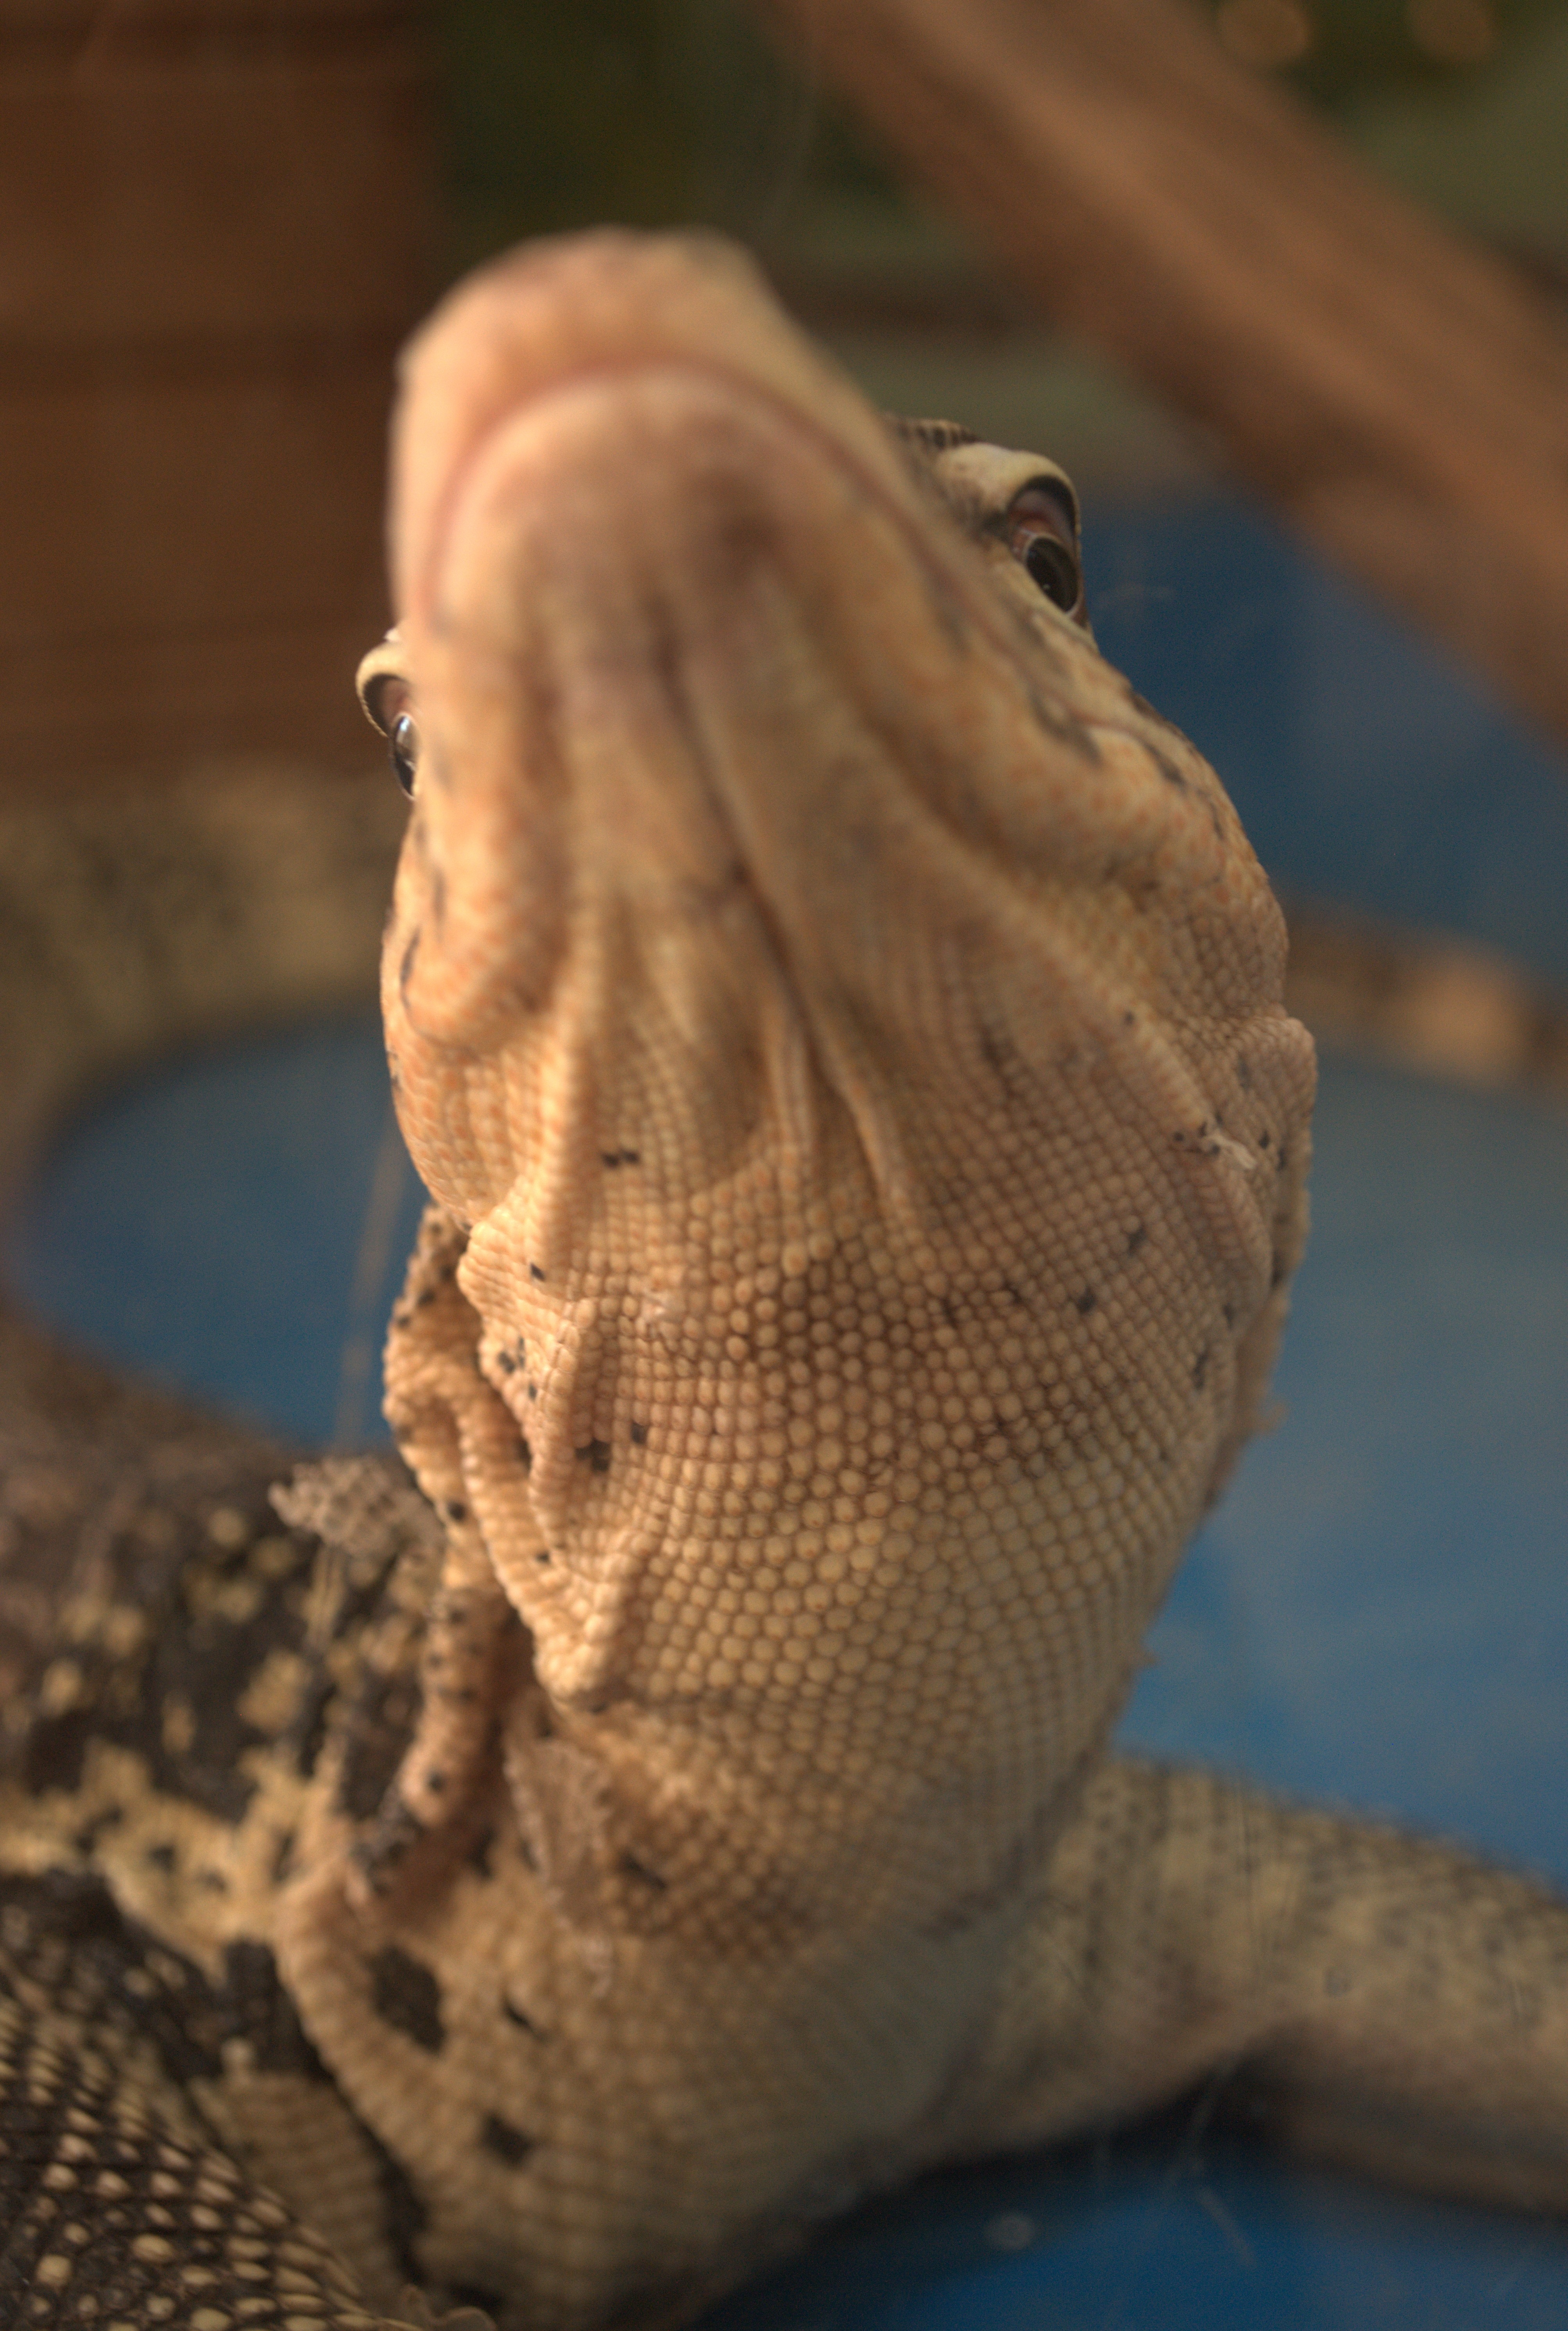
lizard, fauna, nose, head, reptile, close up, scaled reptile, organism, snout